The Golden Cockerel

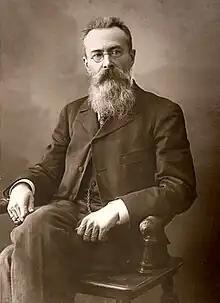
Nikolai Rimsky-Korsakov in 1897

The Golden Cockerel is an opera in three acts, with a short prologue and an even shorter epilogue, composed by Nikolai Rimsky-Korsakov, his last complete opera, before his death in 1908. Its libretto written by Vladimir Belsky, is derived from Alexander Pushkin's 1834 poem, "The Tale of the Golden Cockerel". The opera was completed in 1907, and premiered in 1909, in Moscow, after the composer's death. Apart from Russia, it has often been performed in French, as "Le coq d'or".